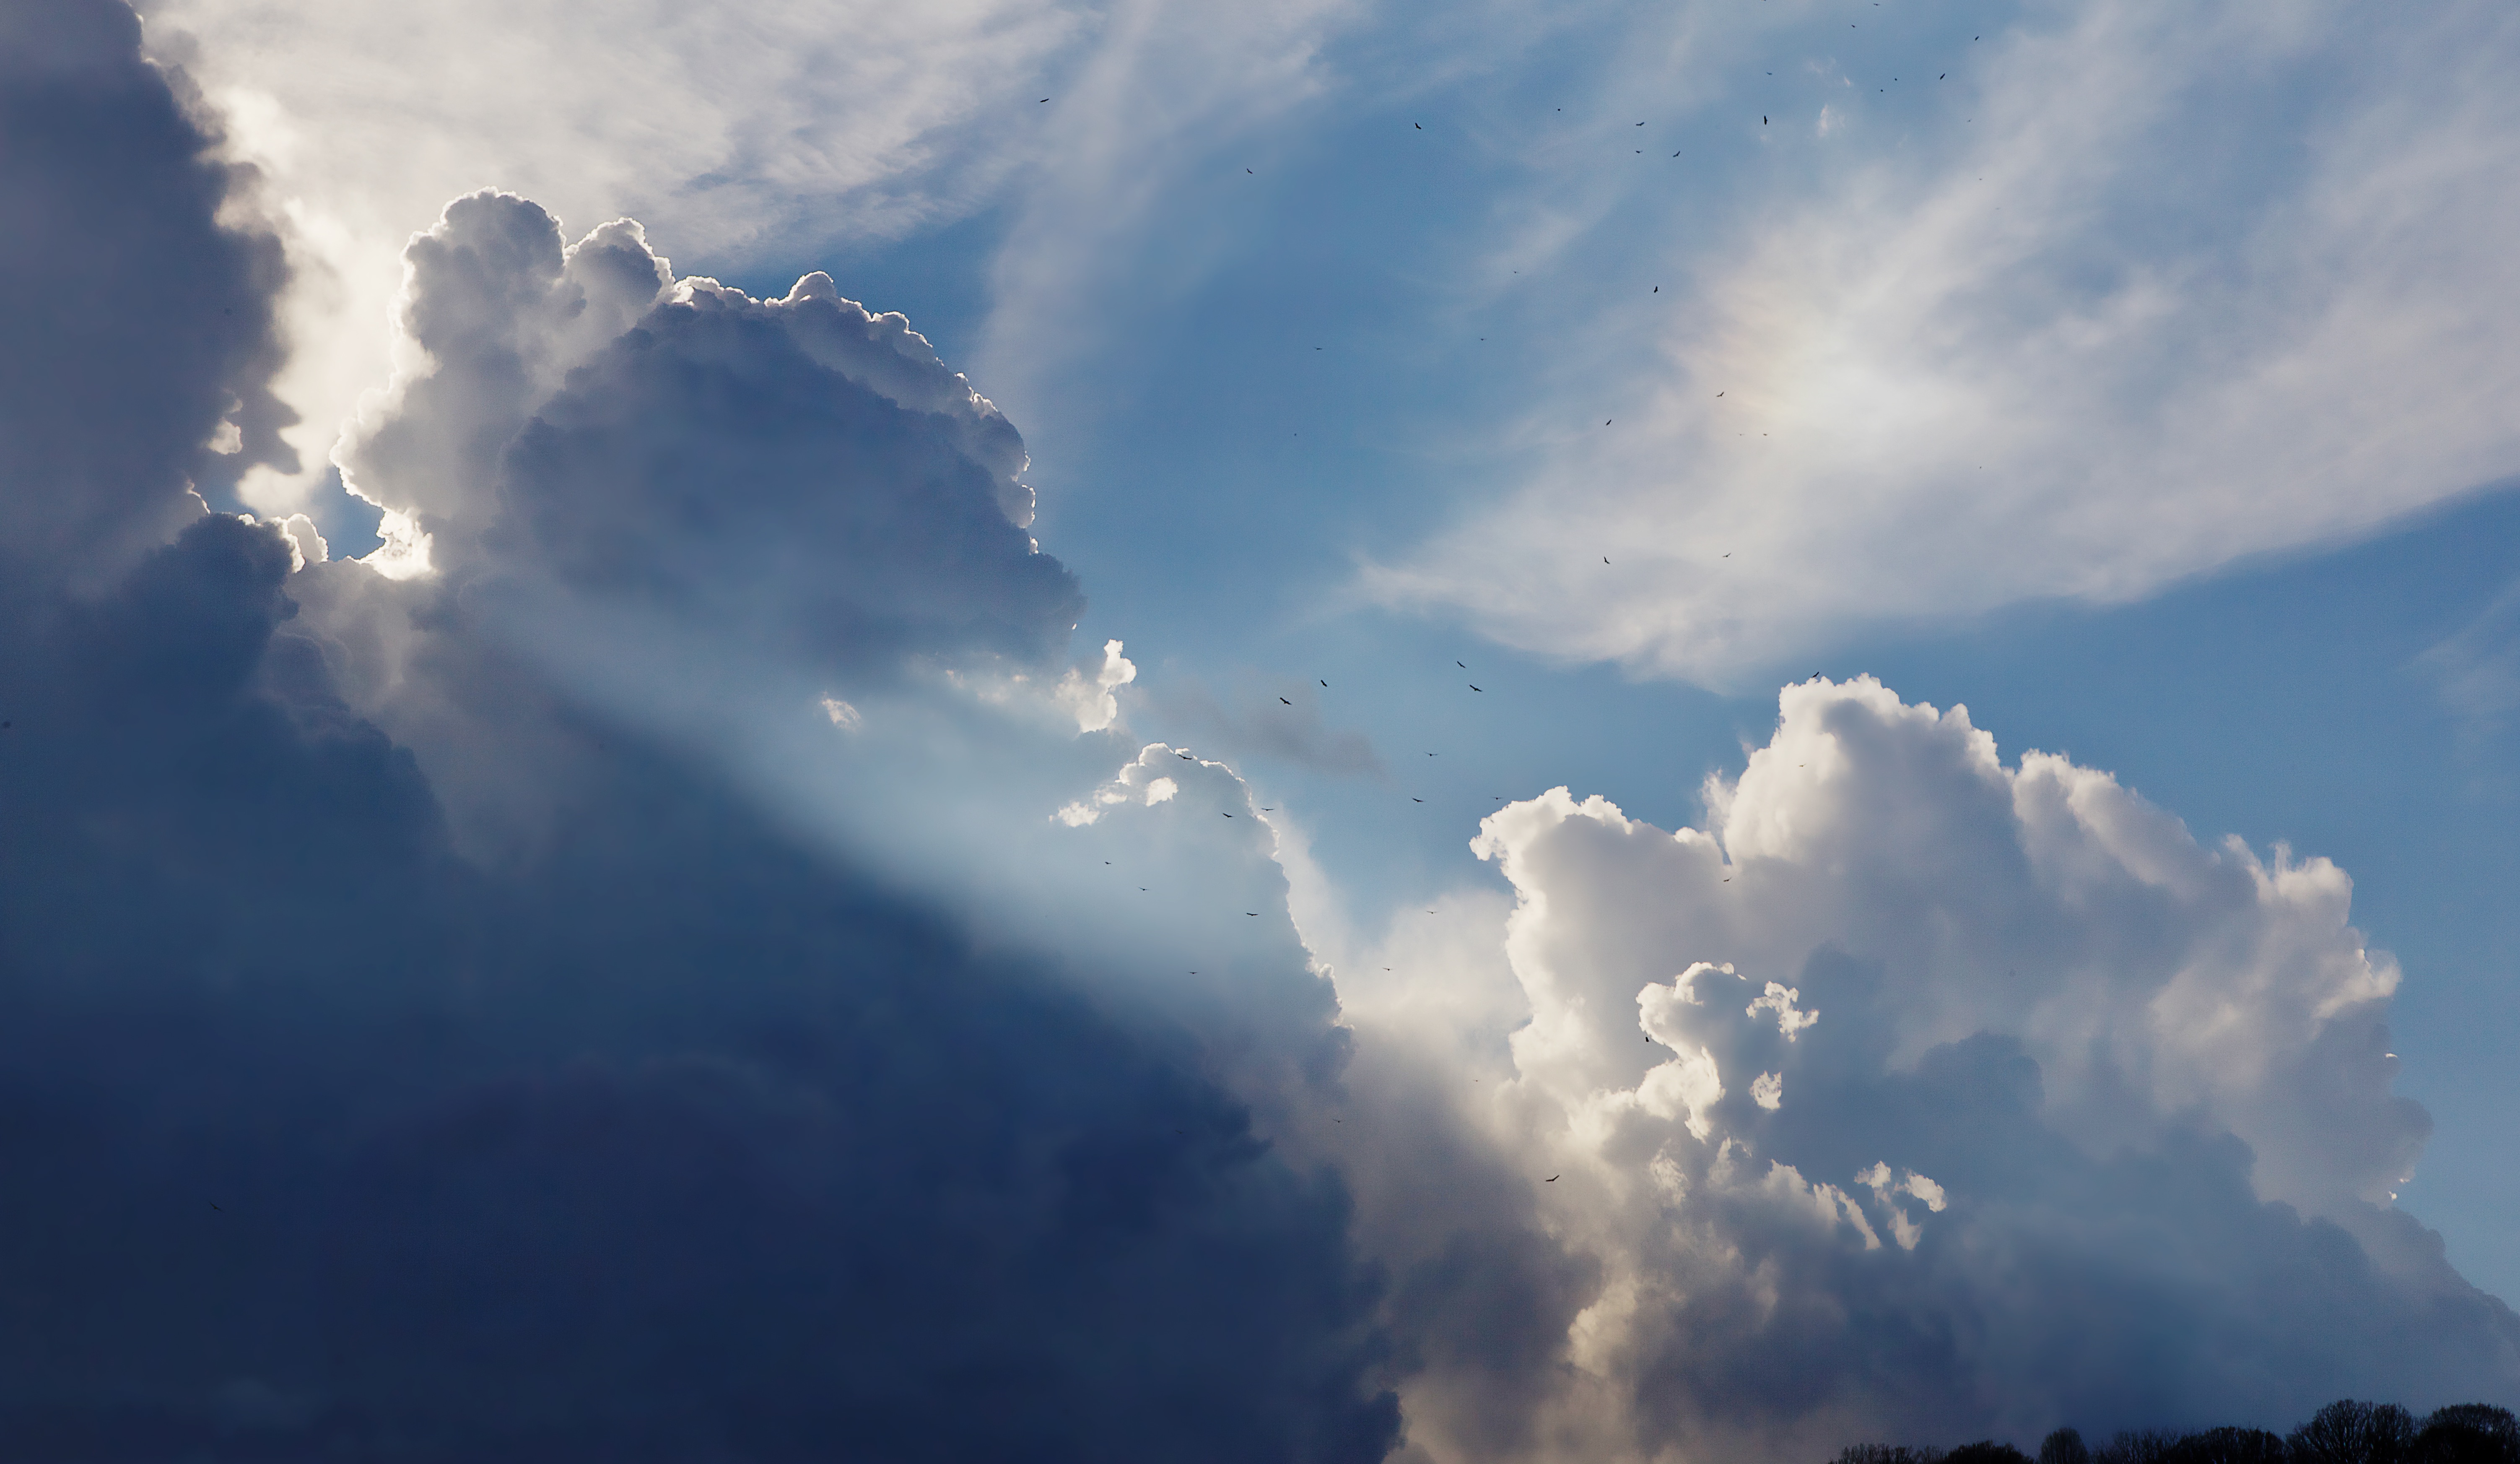
cloud, sky, sunlight, atmosphere, weather, cumulus, meteorological phenomenon, atmosphere of earth